Kaese Mill

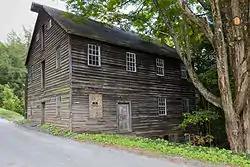

Kaese Mill is a historic grist mill located at Accident, Garrett County, Maryland, United States. It was constructed about 1868, and is a -story frame water-powered grist mill. It is the only fully operational water-powered grist mill in Maryland. It was built by Henry August Kaese, Sr., an immigrant miller from Germany who settled in Garrett County shortly after the American Civil War.